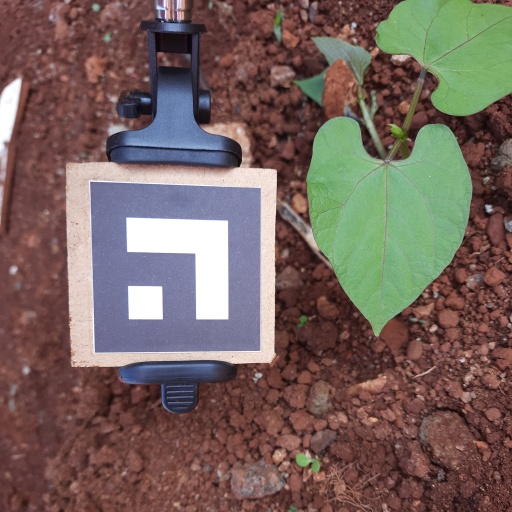
Observations: wavy surface, no eating holes, under shade